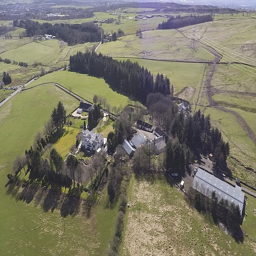
police initially searched a park but attention later switched to the farm miles from her home